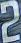
Number: 2